Battle of Mombasa (1528)

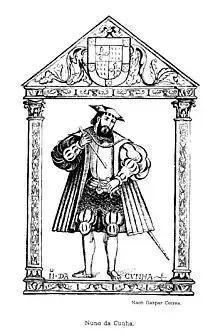
The Portuguese governor of India Nuno da Cunha.

The rulers of Pemba, Zanzibar and other towns sent Nuno da Cunha gifts in appreciation for having defeated the ruler of Mombasa, who oppressed them.